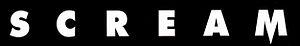
Scream /skɹim/, ou Frissons au Québec, est un film d'horreur américain réalisé par Wes Craven, écrit par Kevin Williamson et sorti en 1996. Il fait partie de la tétralogie Scream, dont il est l'opus initial.
Stab est le titre du « film dans le film » de la franchise à succès Scream. La trilogie originale est adaptée du livre de Gale Weathers « Les Meurtres de Woodsboro ». Le premier volet est dévoilé dans les premières minutes de Scream 2. La dite trilogie originale est basée sur la vie de Sidney Prescott et retrace donc les événements survenus dans les films Scream premier du nom jusqu'au 3ᵉ épisode de la saga. À partir du quatrième épisode, Stab 4 : Knife of Doom, l'histoire est totalement réinventée. Il existe deux versions différentes du film Stab 3. La première, Stab 3 : Return to Woodsboro, est la suite des premiers films déjà sortie retraçant les événements apparus des années auparavant dans la ville de Woodsboro, mais a été annulée. La seconde version, Stab 3 : Hollywood Horror, parle elle du massacre qui s'est produit sur le plateau de production de Stab 3 : Return to Woodsboro, à Hollywood, et est basée sur le nouveau livre de Gale Weathers Hollywood Horror : The True Story of Stab 3.